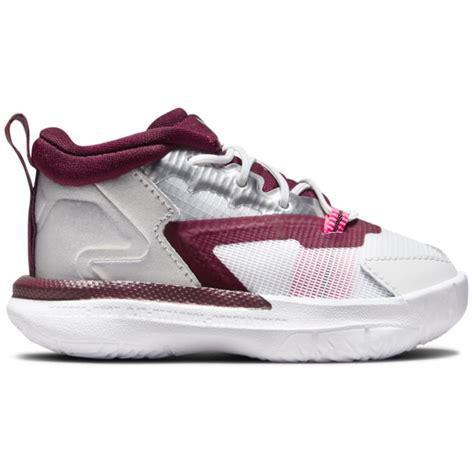
Brand: Jordan
Model: Zion 1